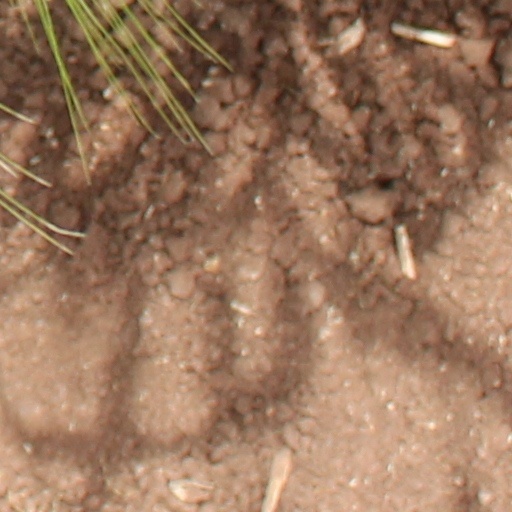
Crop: wheat